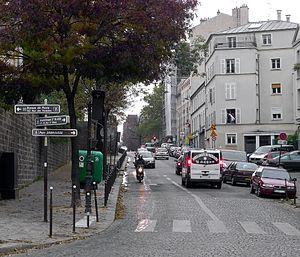
128, rue de Bagnolet - Paris XX
La rue de Bagnolet est une voie située dans le 20ᵉ arrondissement de Paris.